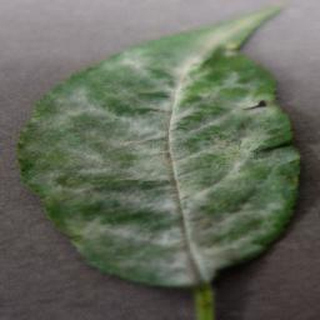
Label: cherry_powdery_mildew